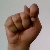
The image shows a hand gesture representing the letter 'T' in Indian Sign Language.